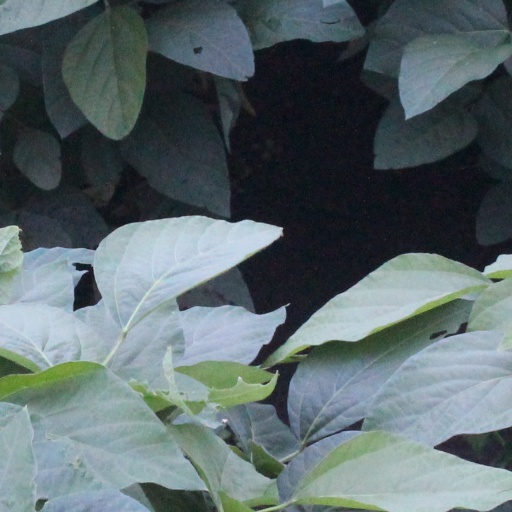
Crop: soybean